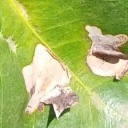
Label: Miner